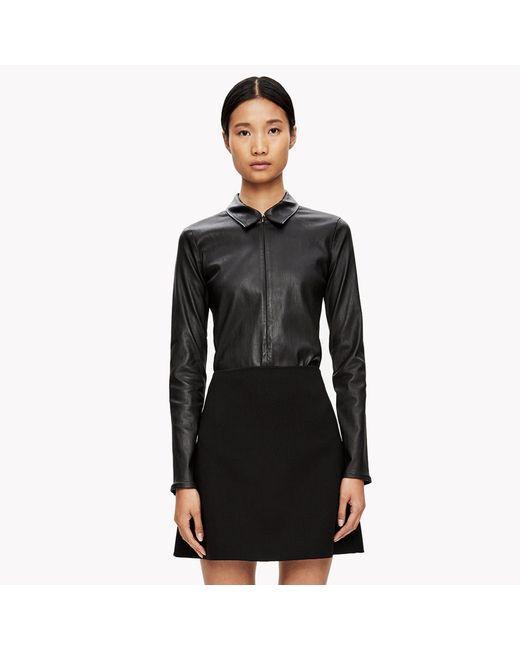
Kragenbluse aus Leder mit einfarbigem Baumwollrock, beide in schwarz, modische Kleidung